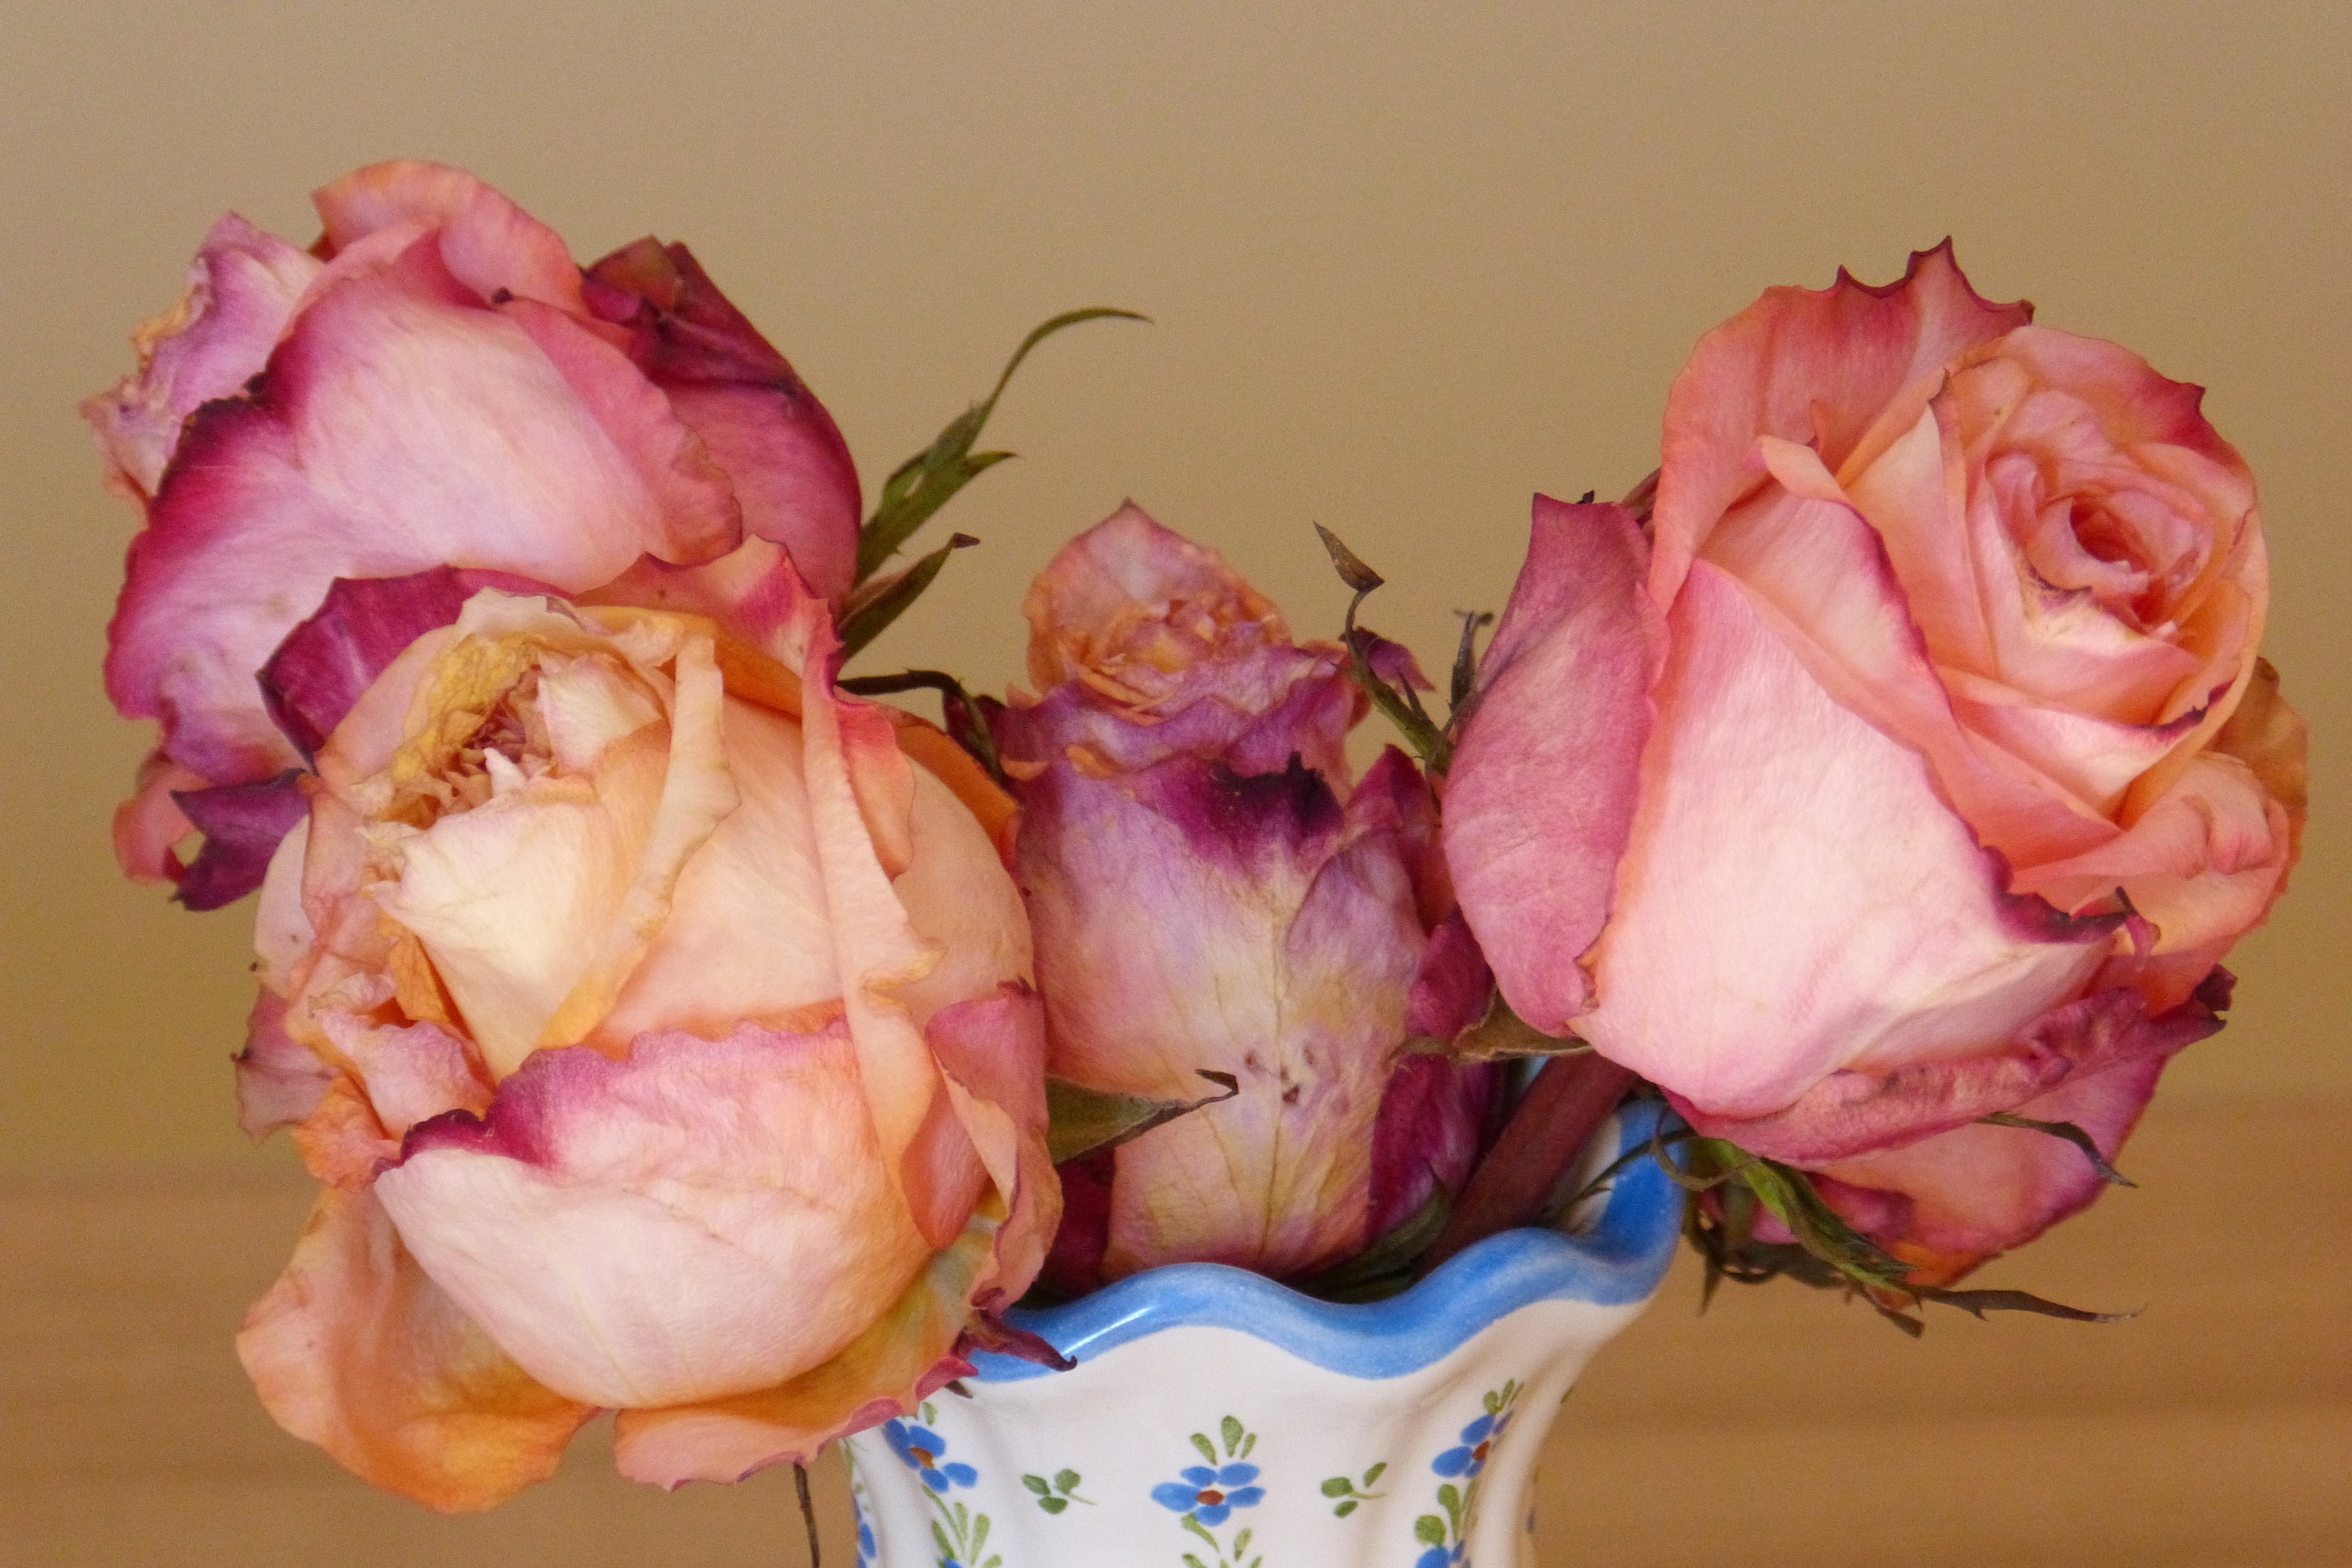
plant, flower, petal, vase, rose, pink, roses, withered, floristry, peony, flowered, flowering plant, garden roses, rose family, flower bouquet, flower vase, floral design, land plant, flower arranging